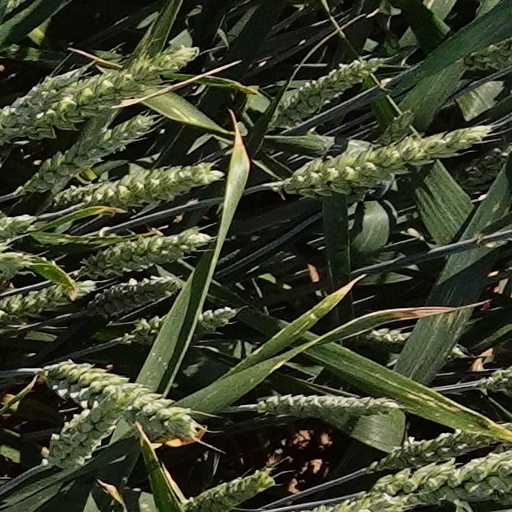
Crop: wheat